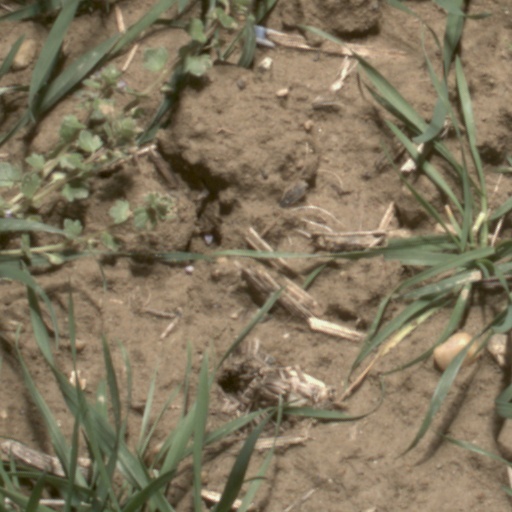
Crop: wheat